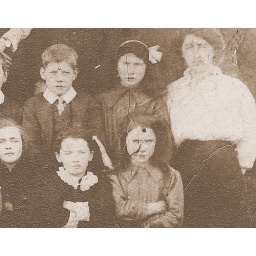
The girl with the white bow in her hair is my great aunt Maggie.